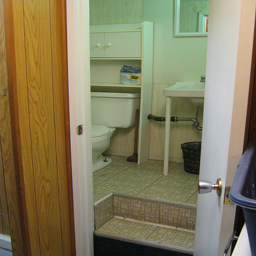
A set of stairs lead to a toilet and cabinet in a bathroom.
The bathroom door next to the laundry room is open.
Through the door view of a small white bathroom.
A small bathroom containing a step, toilette and sink.
The bathroom has a toilet, sink, tile floor and wooden panels on the outside.